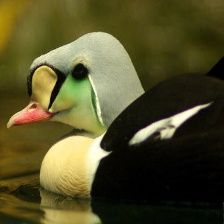
Species: KING EIDER
Scientific name: SOMATERIA SPECTABILIS
ImageNet parent category: drake